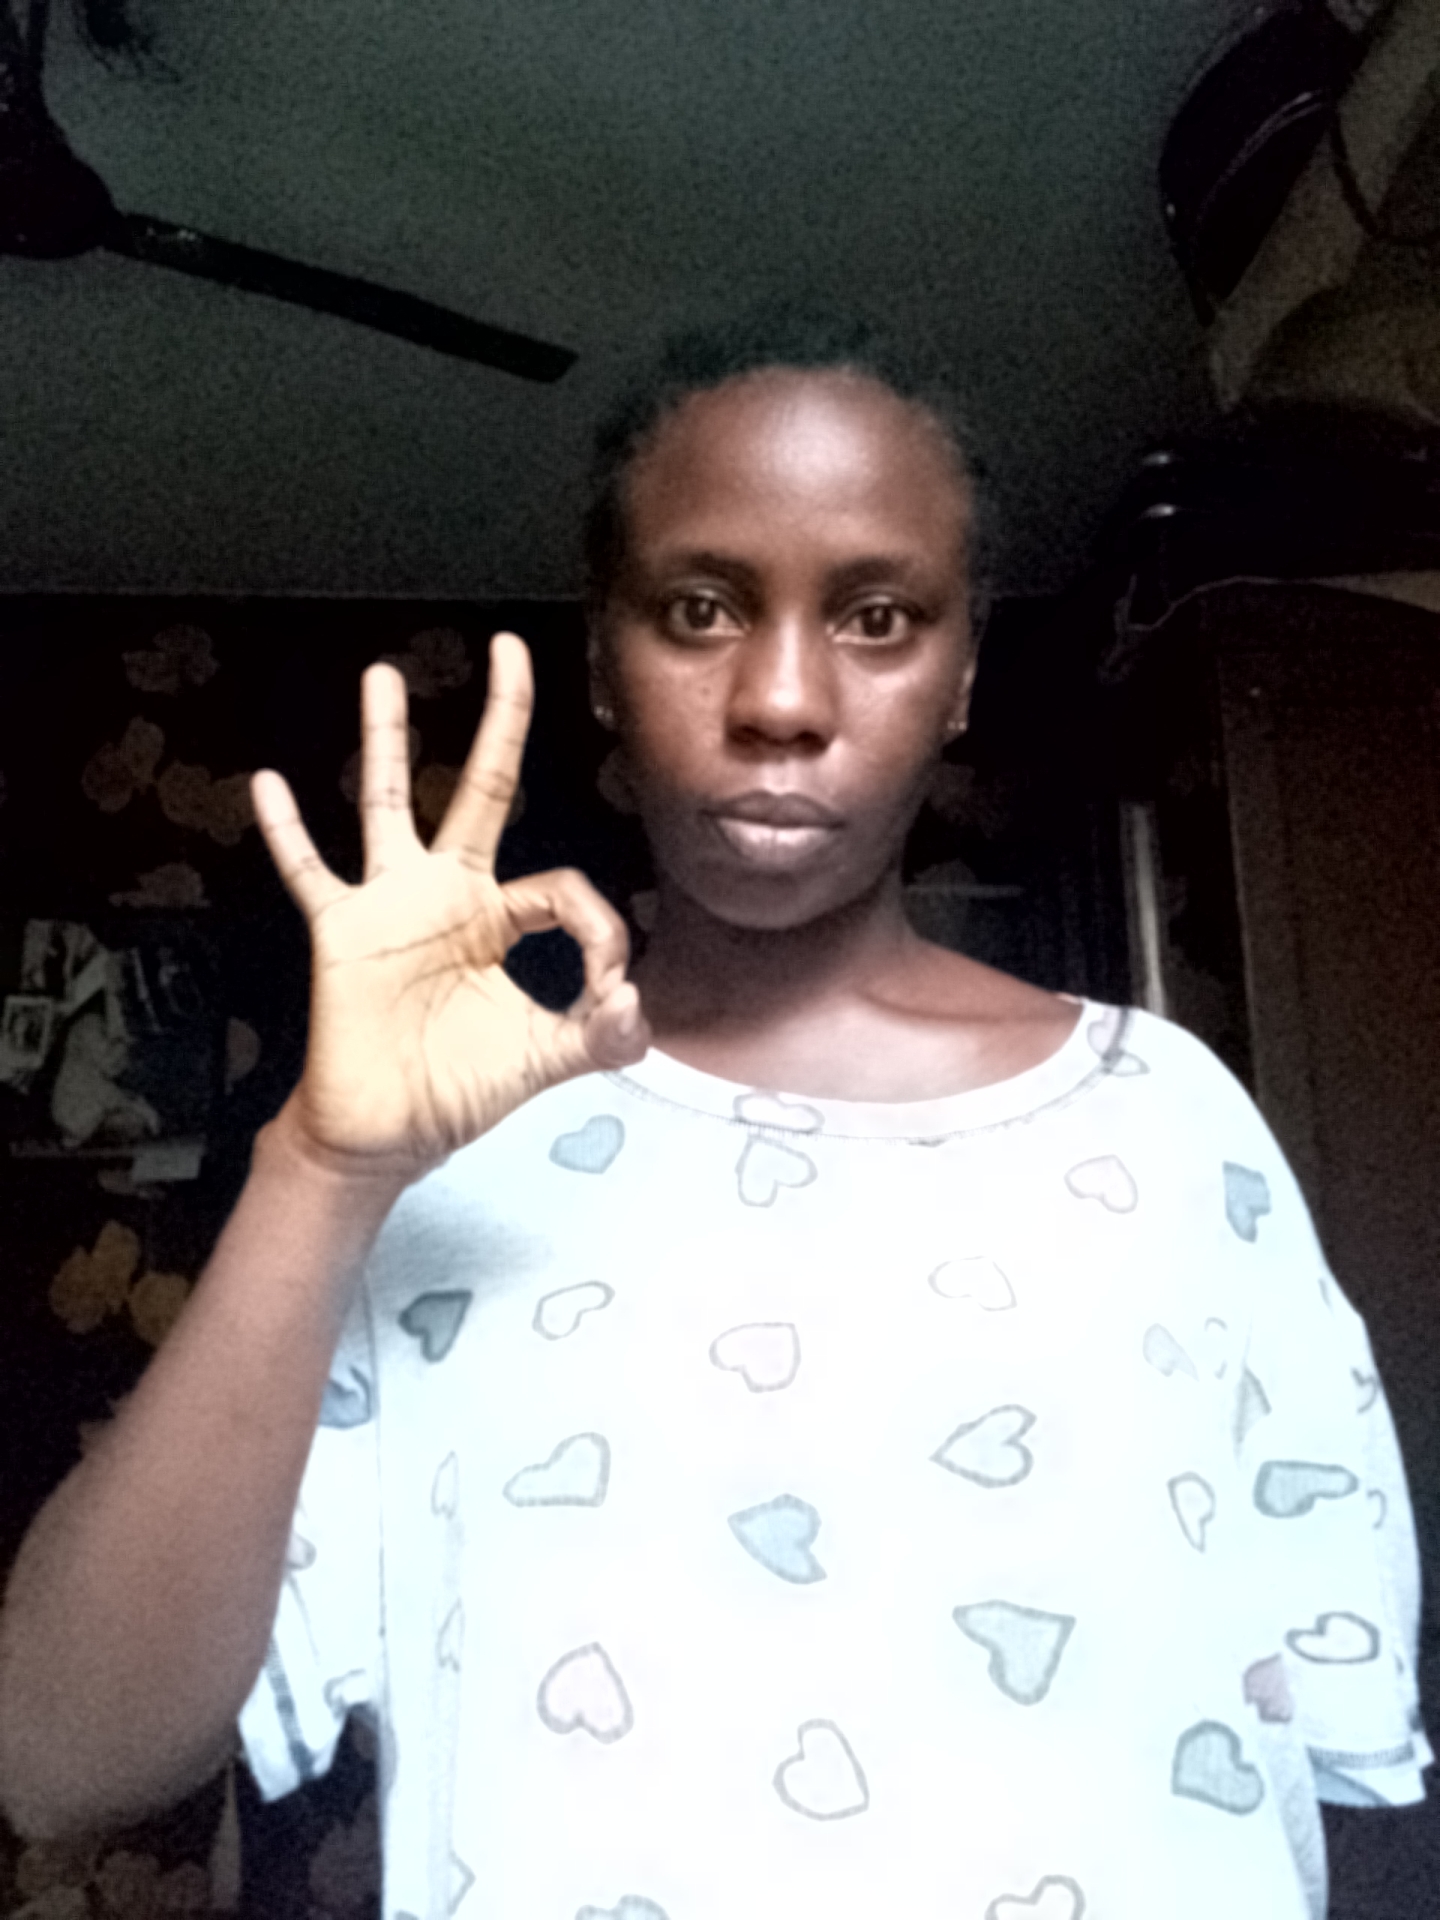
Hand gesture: ok